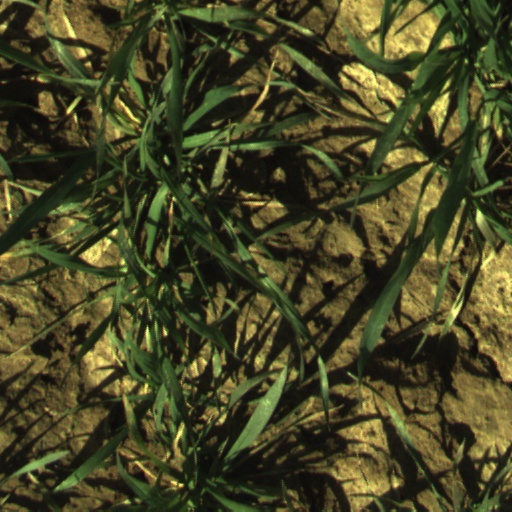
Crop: wheat